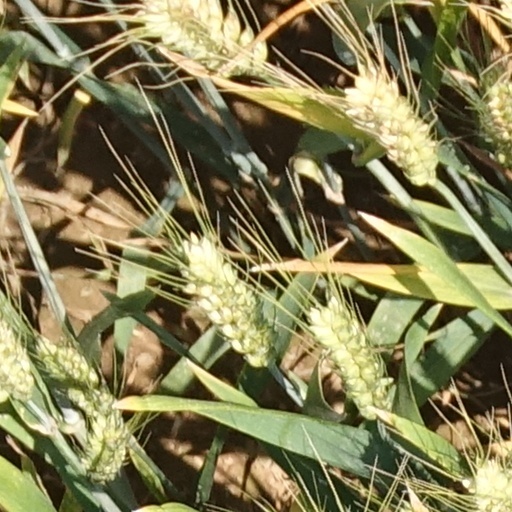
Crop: wheat